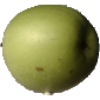
Label: apple_granny_smith